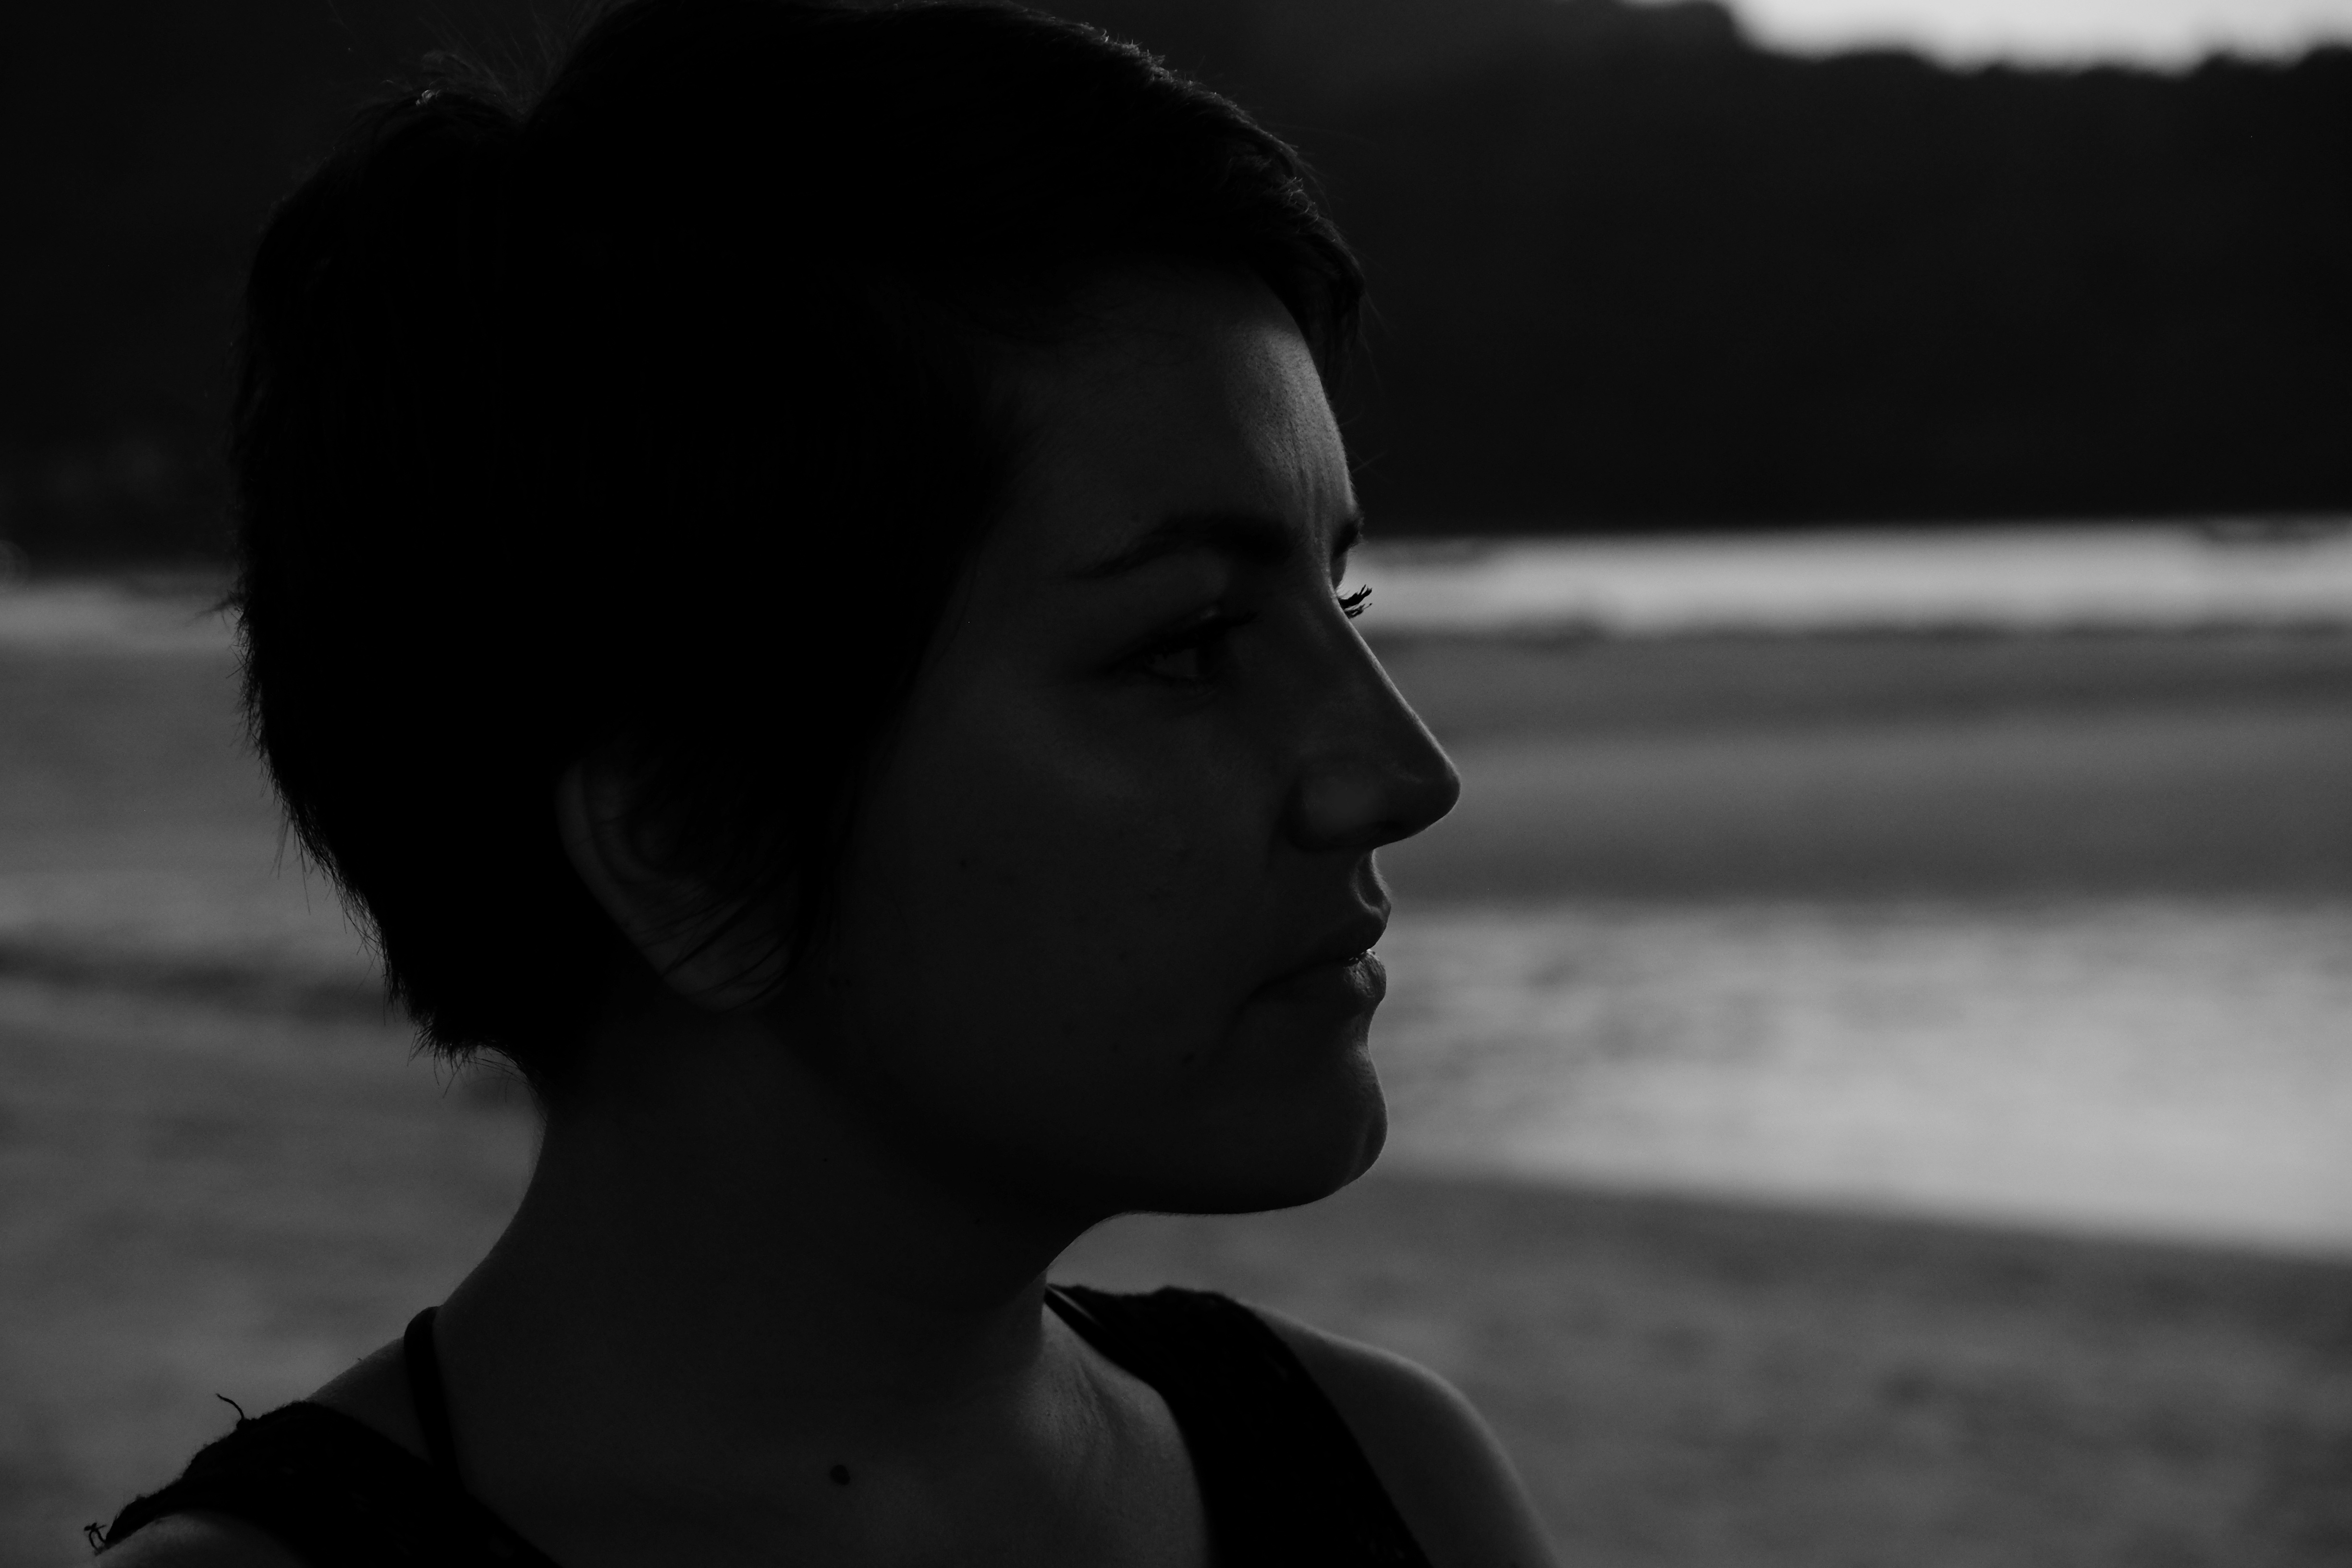
black and white, girl, white, photography, portrait, model, shadow, darkness, black, monochrome, face, eye, head, beauty, emotion, monochrome photography, portrait photography, film noir, human positions